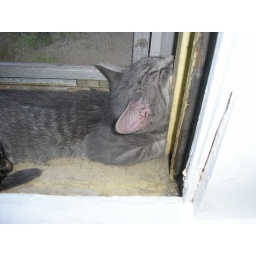
Rose sleeping in the window sill--odd posture!